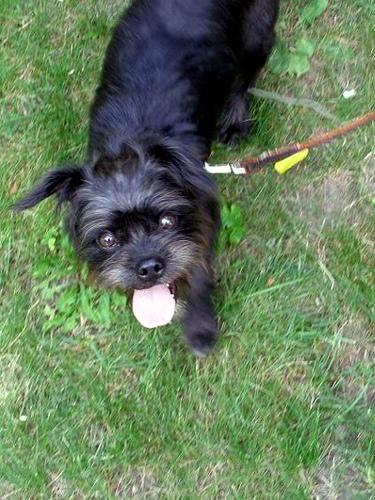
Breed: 200-n000012-affenpinscher